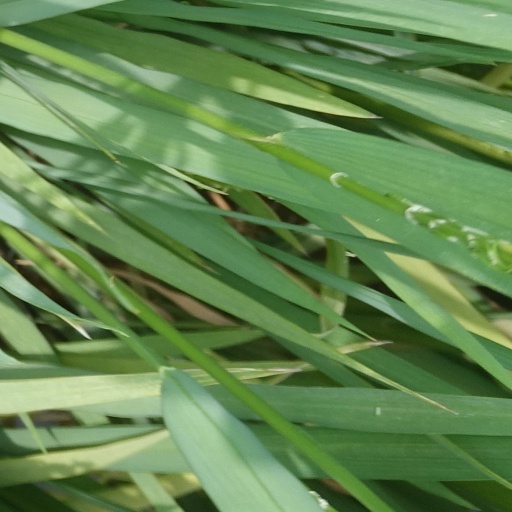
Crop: rice